Dahlgren gun

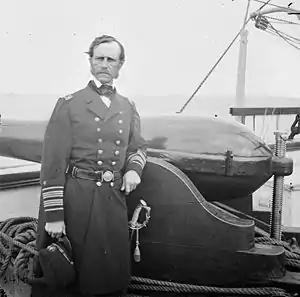
John A. Dahlgren standing next to a Dahlgren rifle aboard in 1865

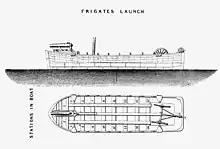
Dahlgren boat howitzer mounted in frigate's launch. The field carriage can be seen in stern

Dahlgren guns were muzzle-loading naval guns designed by a United States Navy Rear Admiral John A. Dahlgren (November 13, 1809 – July 12, 1870), mostly used in the American Civil War. Dahlgren's design philosophy evolved from an accidental explosion in 1849 of a gun being tested for accuracy, killing a gunner. He believed a safer, more powerful naval cannon could be designed using more scientific design criteria. Dahlgren guns were designed with a smooth curved shape, equalizing strain and concentrating more weight of metal in the gun breech where the greatest pressure of expanding propellant gases needed to be met to keep the gun from bursting. Because of their rounded contours, Dahlgren guns were nicknamed "soda bottles", a shape which became their most identifiable characteristic.